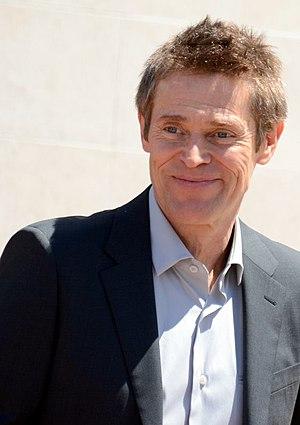
Willem Dafoe au festival de Cannes
La Berlinale 2018, 68ᵉ édition du festival international du film de Berlin, s'est déroulé du 15 au 25 février 2018.
Beyond: Two Souls est un jeu vidéo développé par Quantic Dream et édité par Sony Computer Entertainment sur PlayStation 3, sorti le 11 octobre 2013 en Europe. Le titre est officiellement présenté le 5 juin 2012 au cours de la 18ᵉ édition de l'E3. Il met en vedette les acteurs Ellen Page et Willem Dafoe.